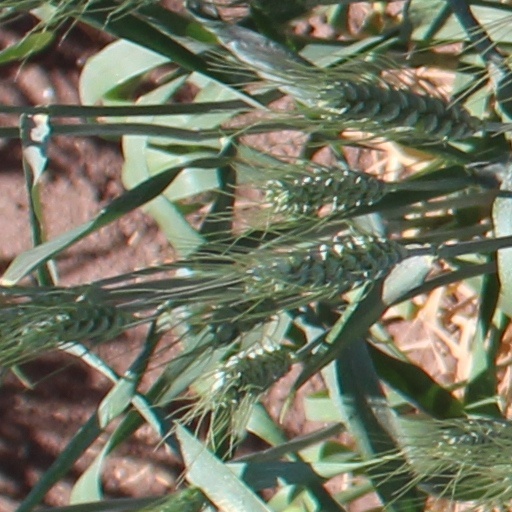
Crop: wheat